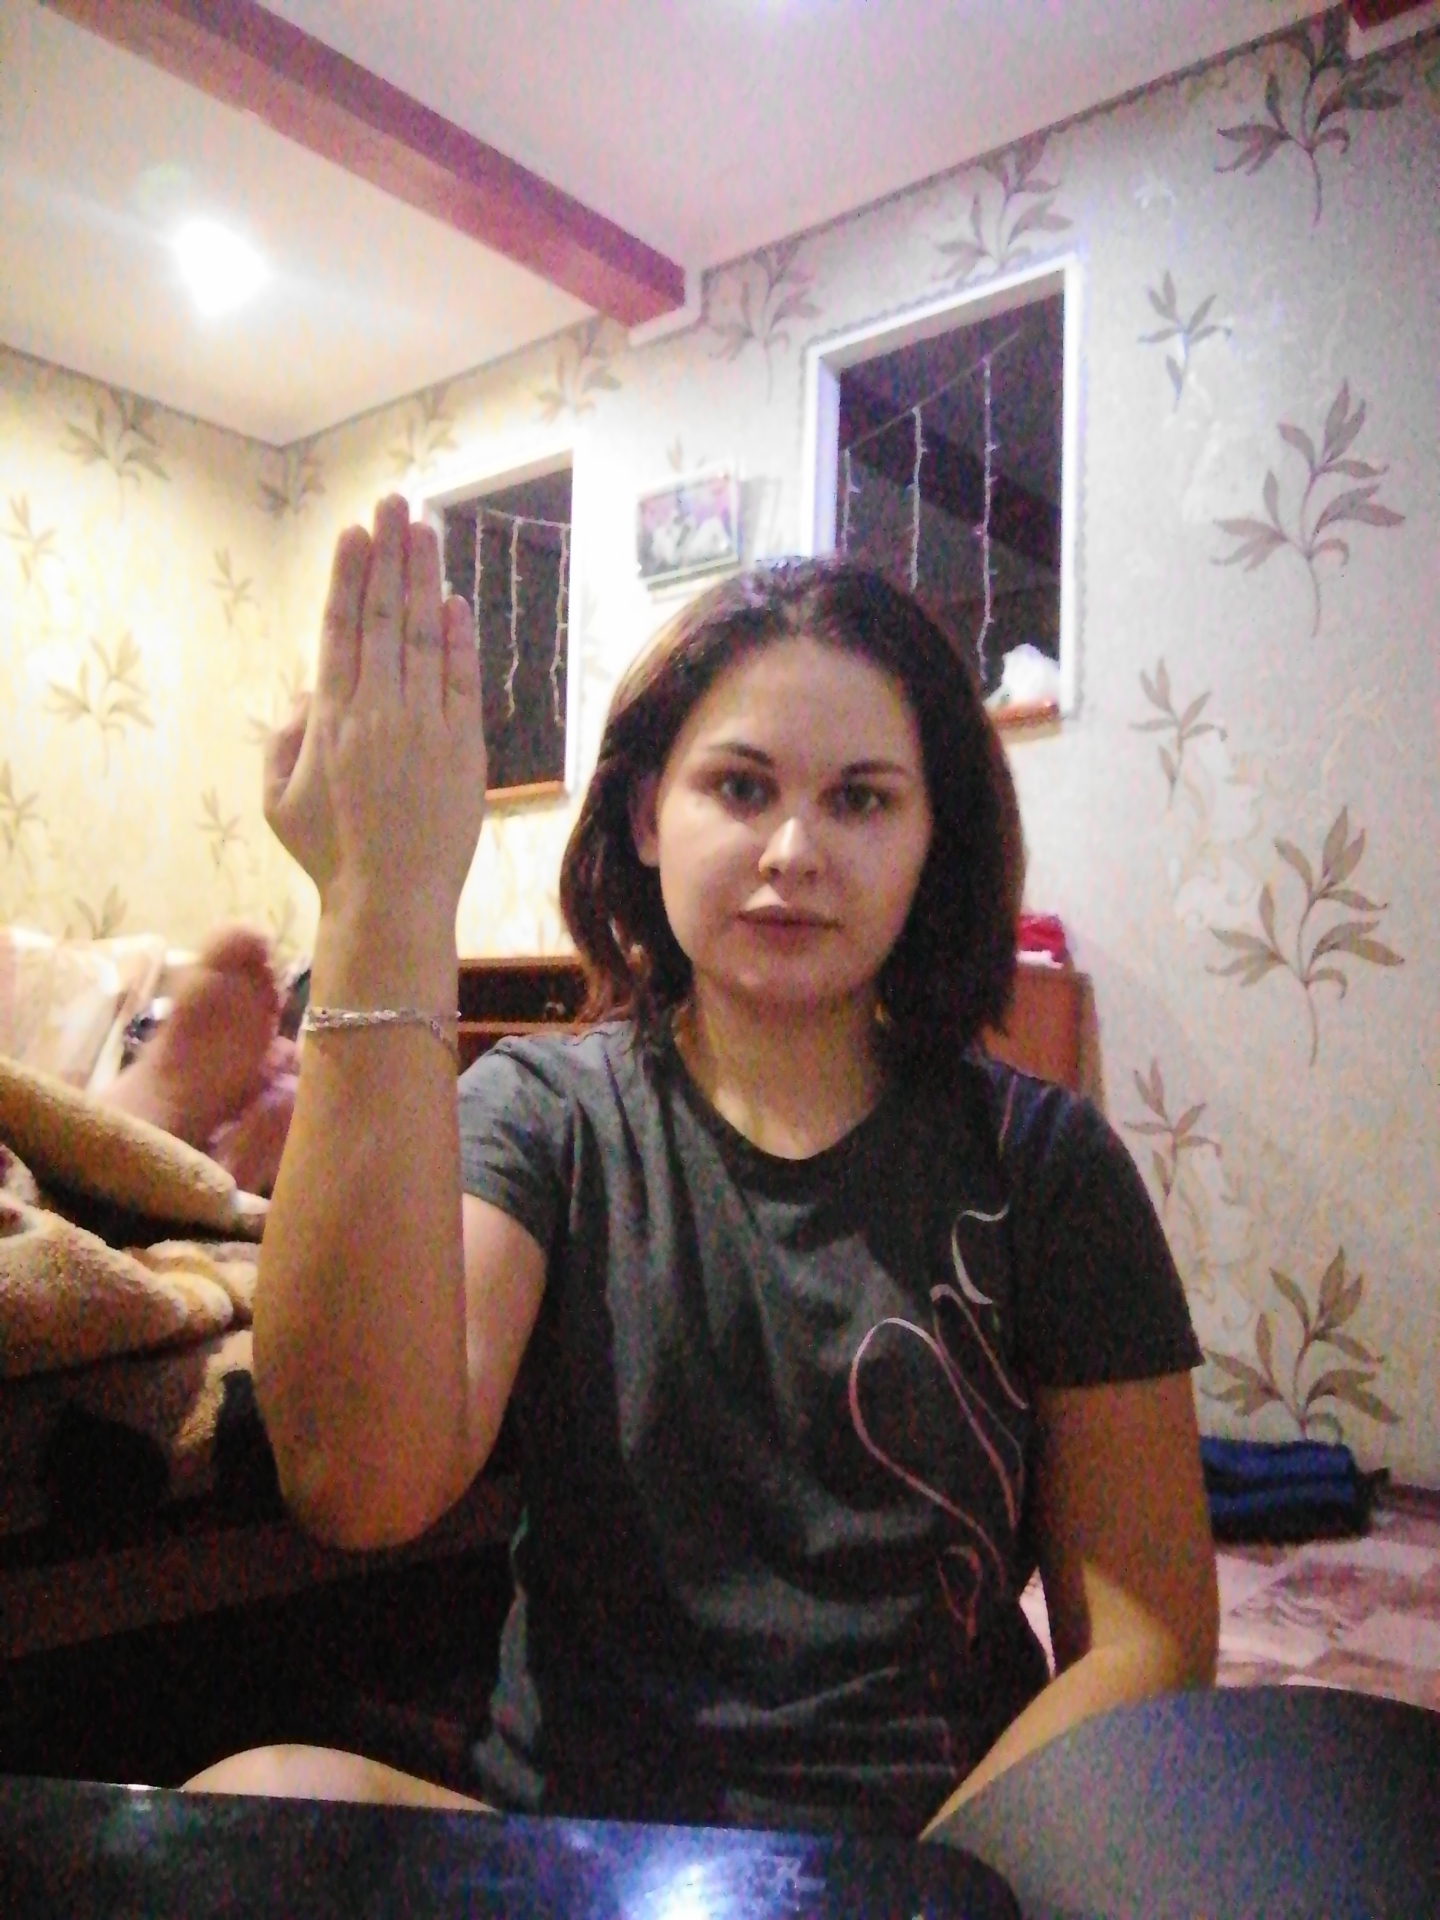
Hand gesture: stop_inverted